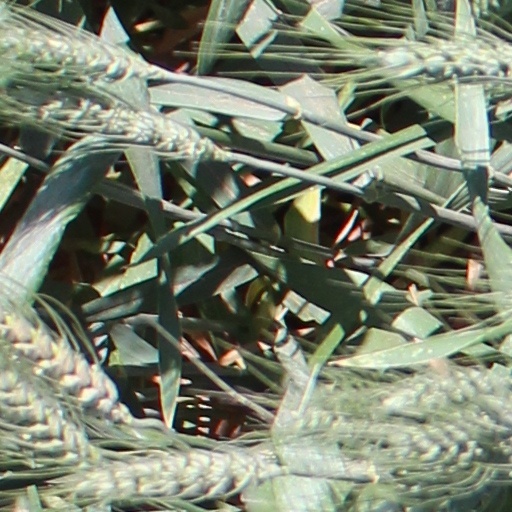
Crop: wheat